Parafia Ealing

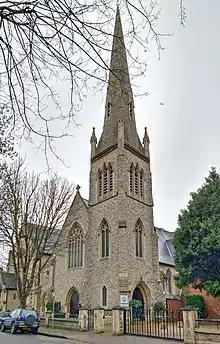
Parafia Ealing

Polish Roman Catholic Church of Our Lady Mother of the Church also known as Parafia Ealing is a Polish Catholic church in Ealing. It was formerly a Methodist church from 1892. Polish catholics formerly worshipped in Saint Matthew’s, Ealing Common, before settling in this church building. It is a Grade II listed building.